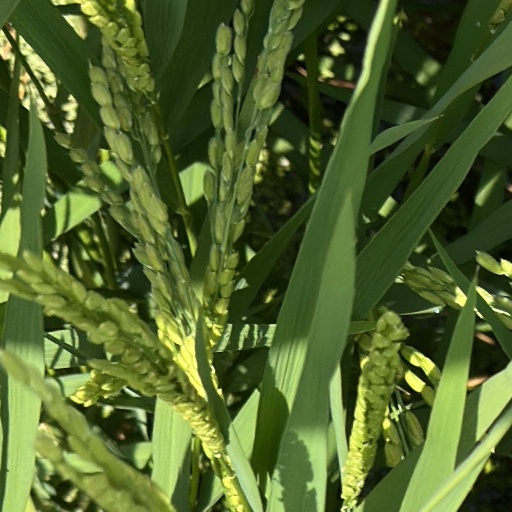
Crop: rice